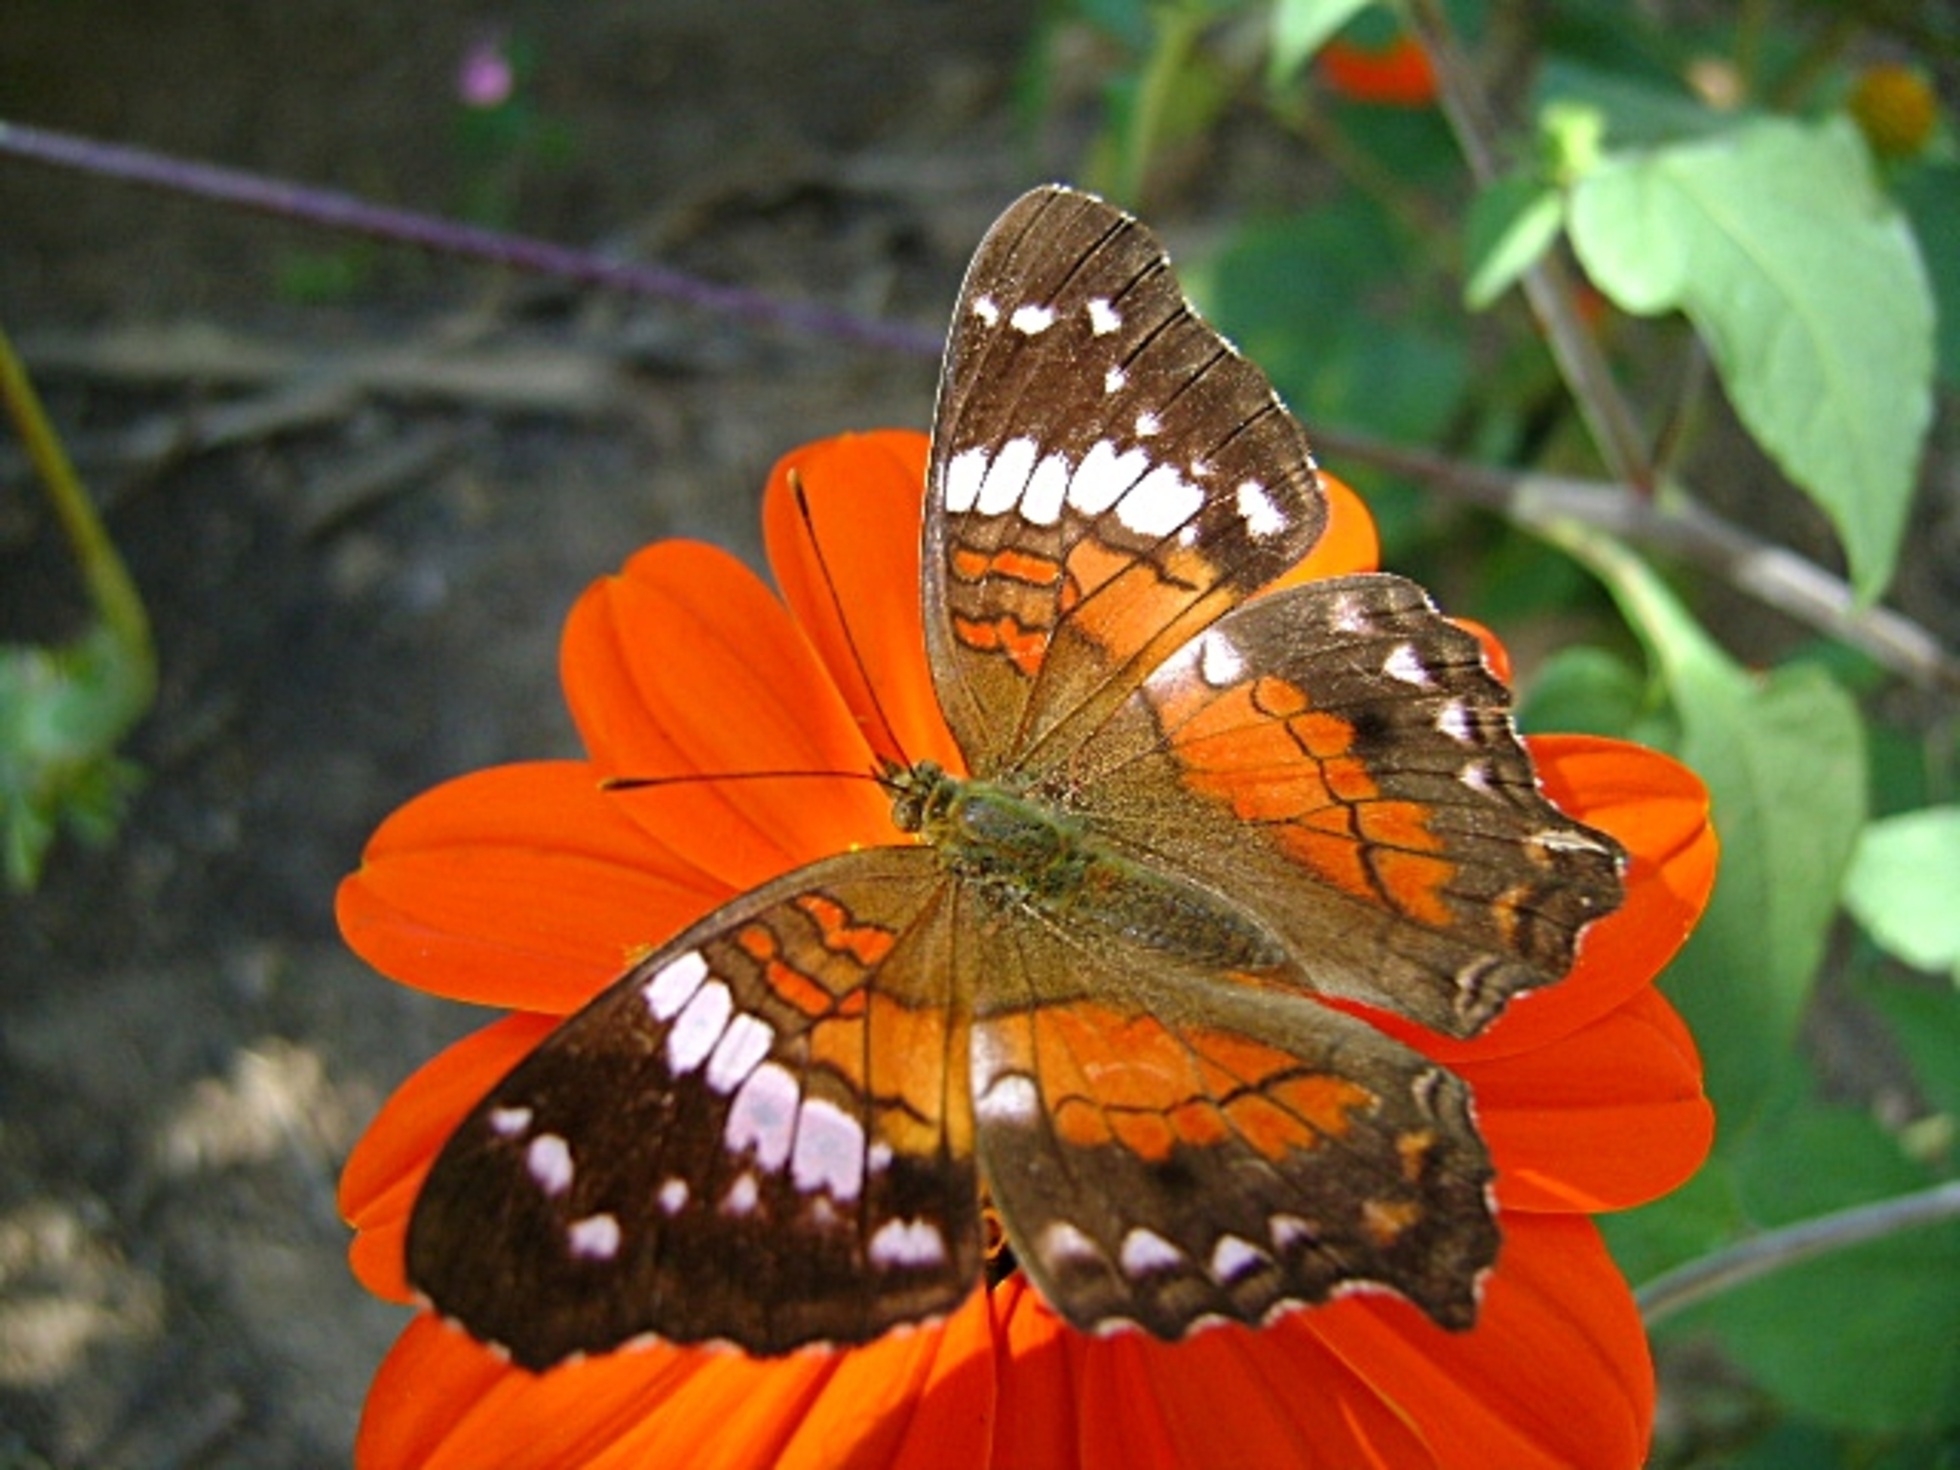
nature, plant, flower, red, insect, butterfly, flora, fauna, invertebrate, monarch butterfly, macro photography, arthropod, pollinator, annual plant, moths and butterflies, colias